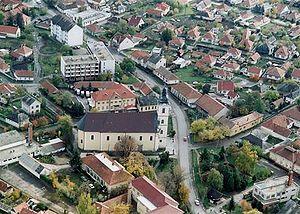
Jászárokszállás est une ville et une commune du comitat de Jász-Nagykun-Szolnok en Hongrie.